Ivan Perišić

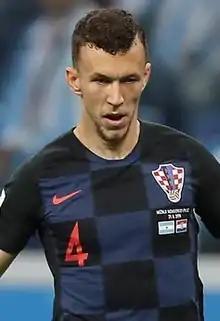
Perišić with Croatia at the 2018 FIFA World Cup

Ivan Perišić (born 2 February 1989) is a Croatian professional footballer who plays as a winger for Eredivisie club PSV. Usually deployed as a left winger, he has also featured as a left wing-back, right winger, and in the beginning of his career as an attacking midfielder or even second striker. Known for his ambidexterity and versatility, he is considered to be one of the greatest Croatian players of all time.